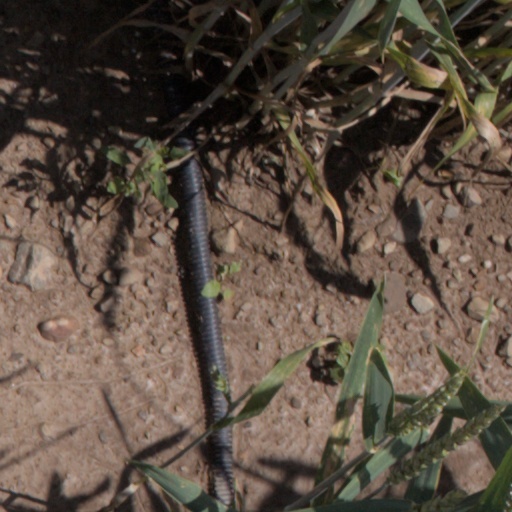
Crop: wheat